Anti-gay purges in Chechnya

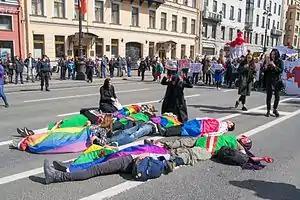
A public die-in demonstration, "Chechen mothers mourn their children", was staged on 1 May 2017 after a purge on Nevsky Prospect in Saint Petersburg, to protest the persecution of gay men in Chechnya.

Anti-gay purges in Chechnya, a part of the Russian Federation, have included forced disappearances, secret abductions, imprisonment, torture and extrajudicial killing by authorities targeting persons based on their perceived sexual orientation, primarily gay men. At least 2 of the 100 people, whom authorities detained on suspicion of being gay or bisexual, have reportedly died after being held in what human rights groups and eyewitnesses have called concentration camps.